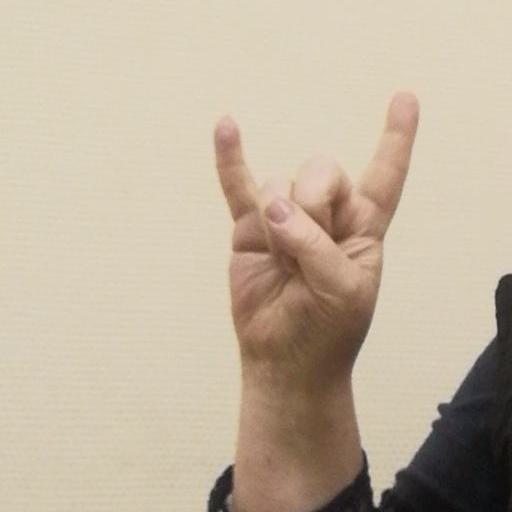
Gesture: rock